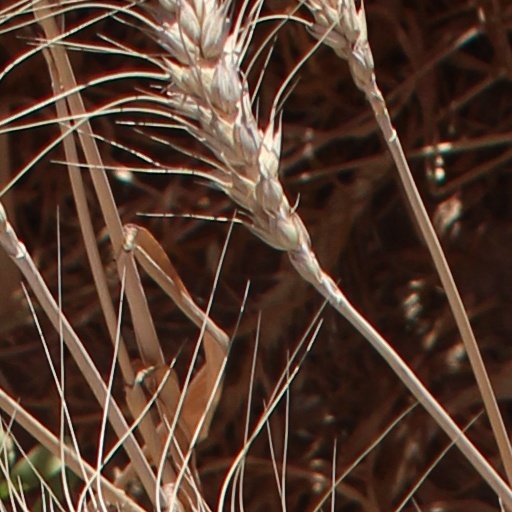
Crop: wheat